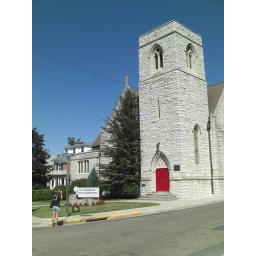
Lindsay takes a pic of red doors in Harrisonburg, VA.